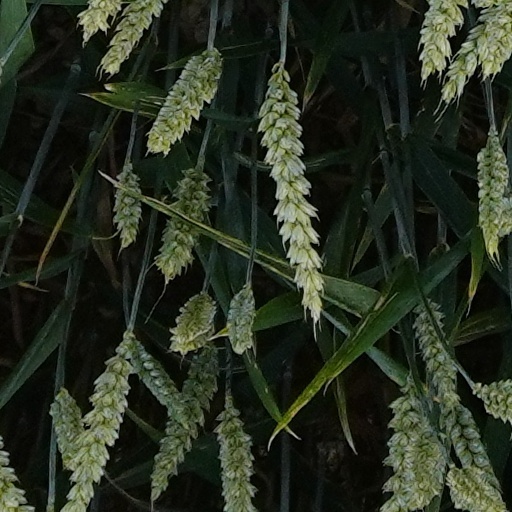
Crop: wheat